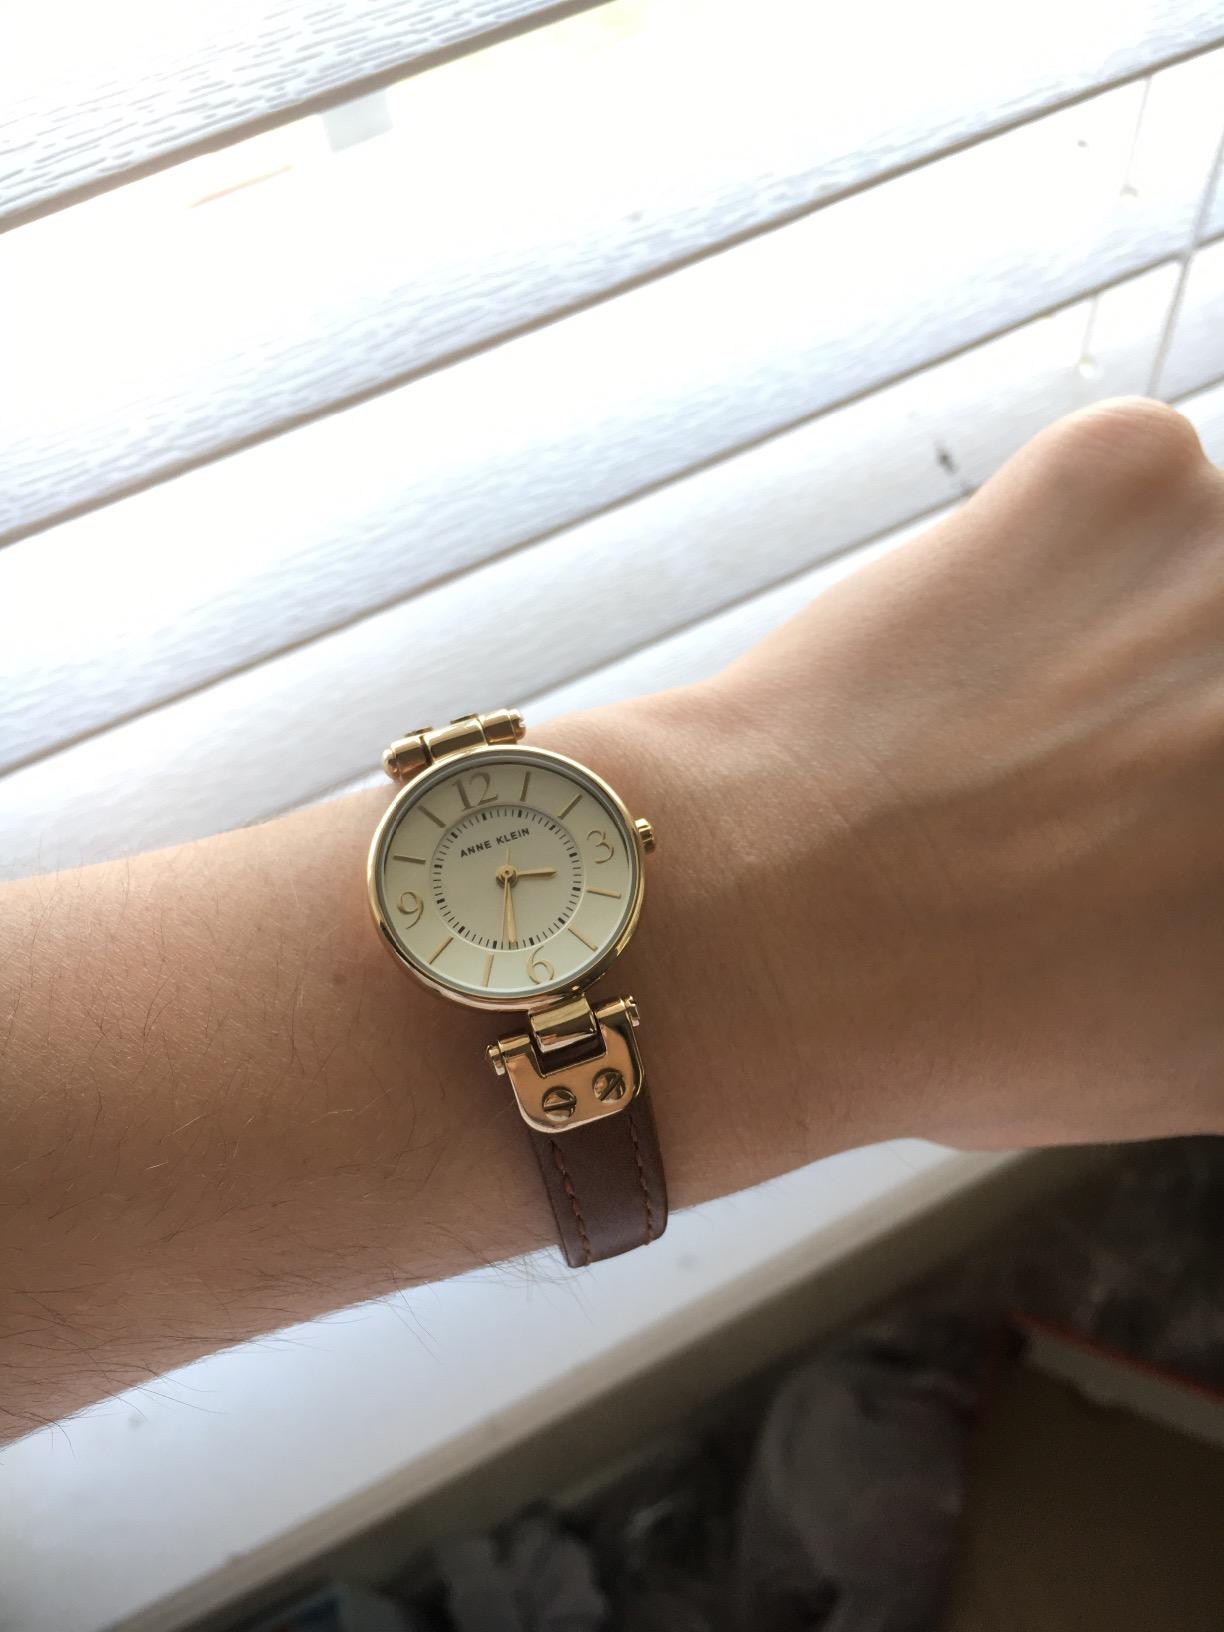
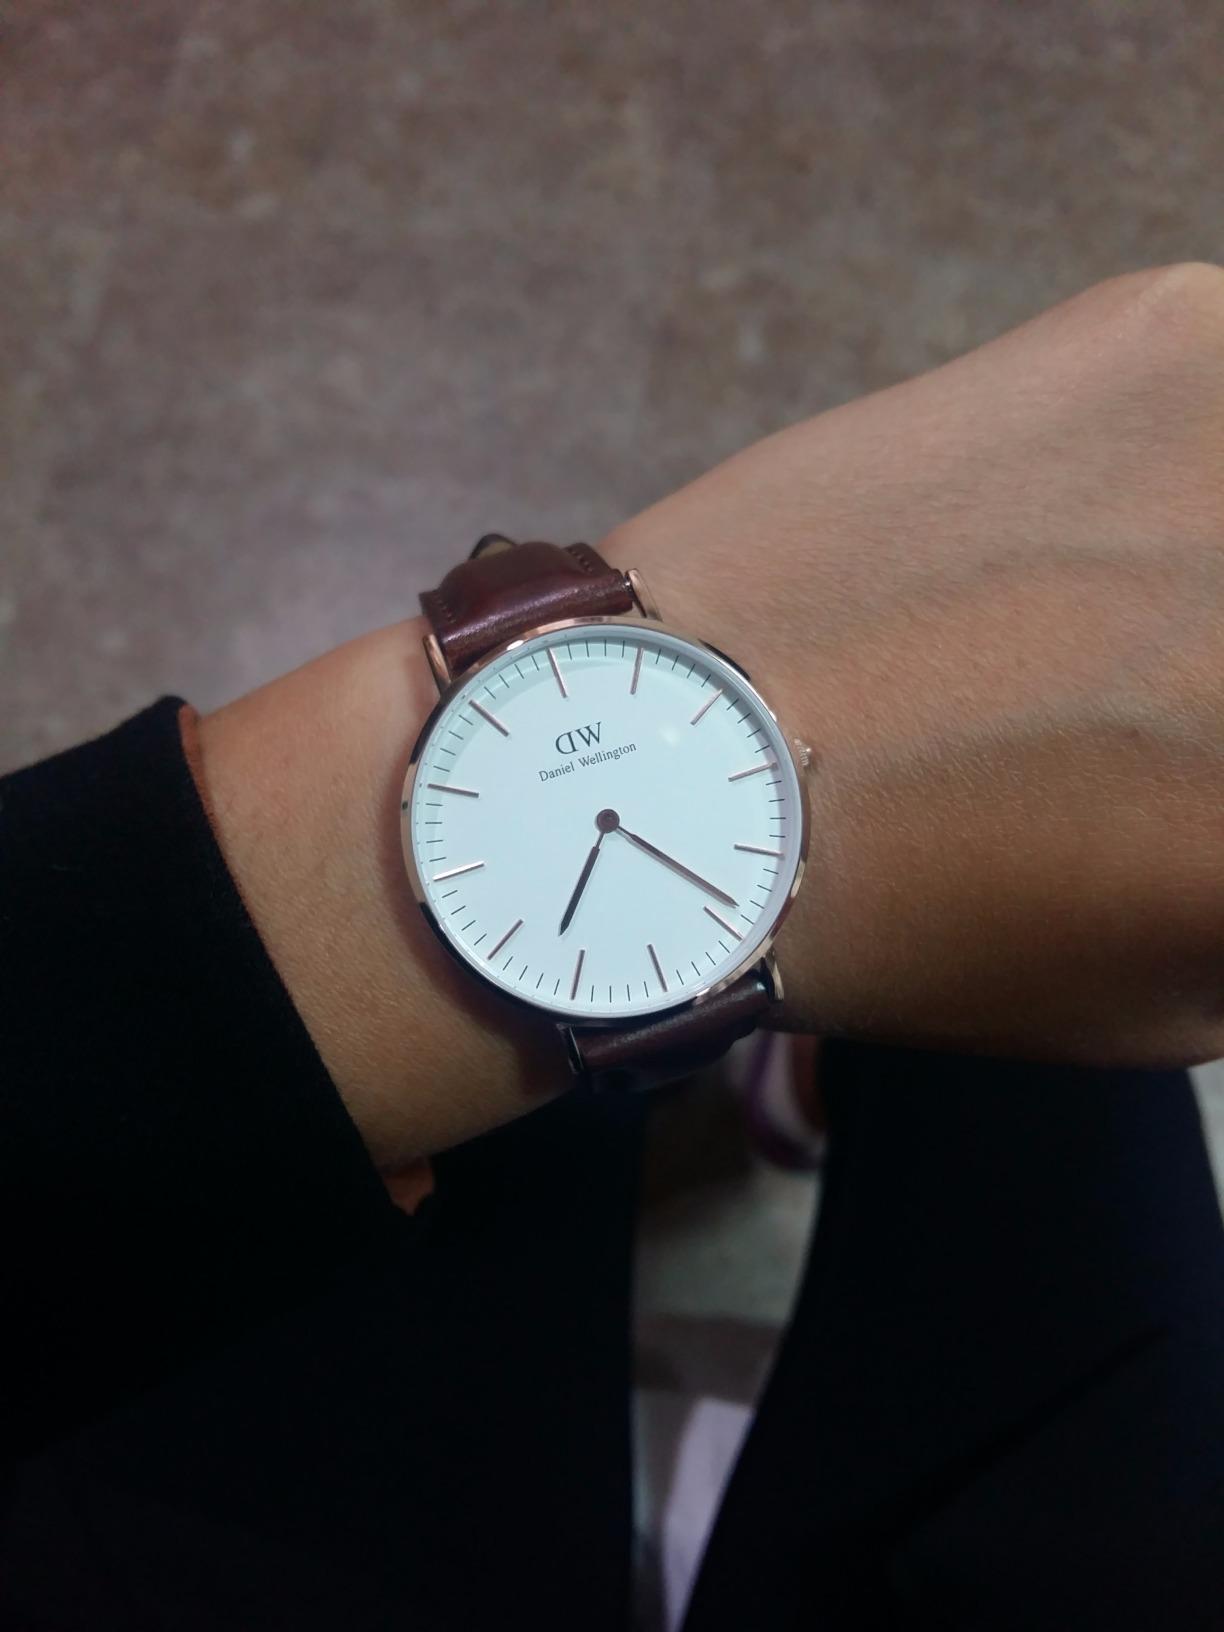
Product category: accessories_watch
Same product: no